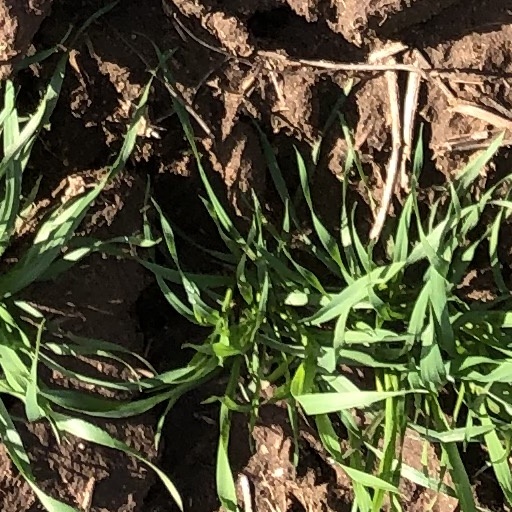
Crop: wheat